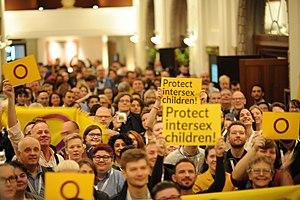
La journée de la visibilité intersexe est une journée internationale créée pour mettre en lumière les droits des personnes intersexes.
Le 26 octobre est le 299ᵉ jour de l'année du calendrier grégorien, le 300ᵉ en cas d'année bissextile. Il reste 66 jours avant la fin de l'année.